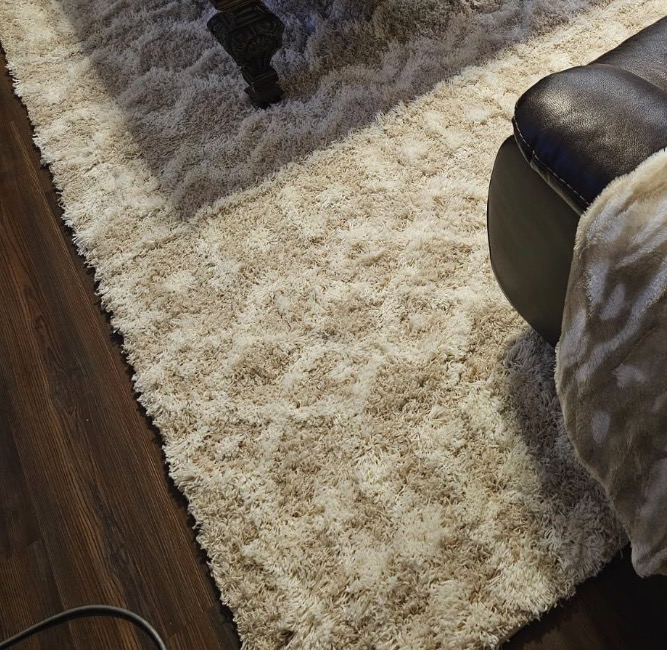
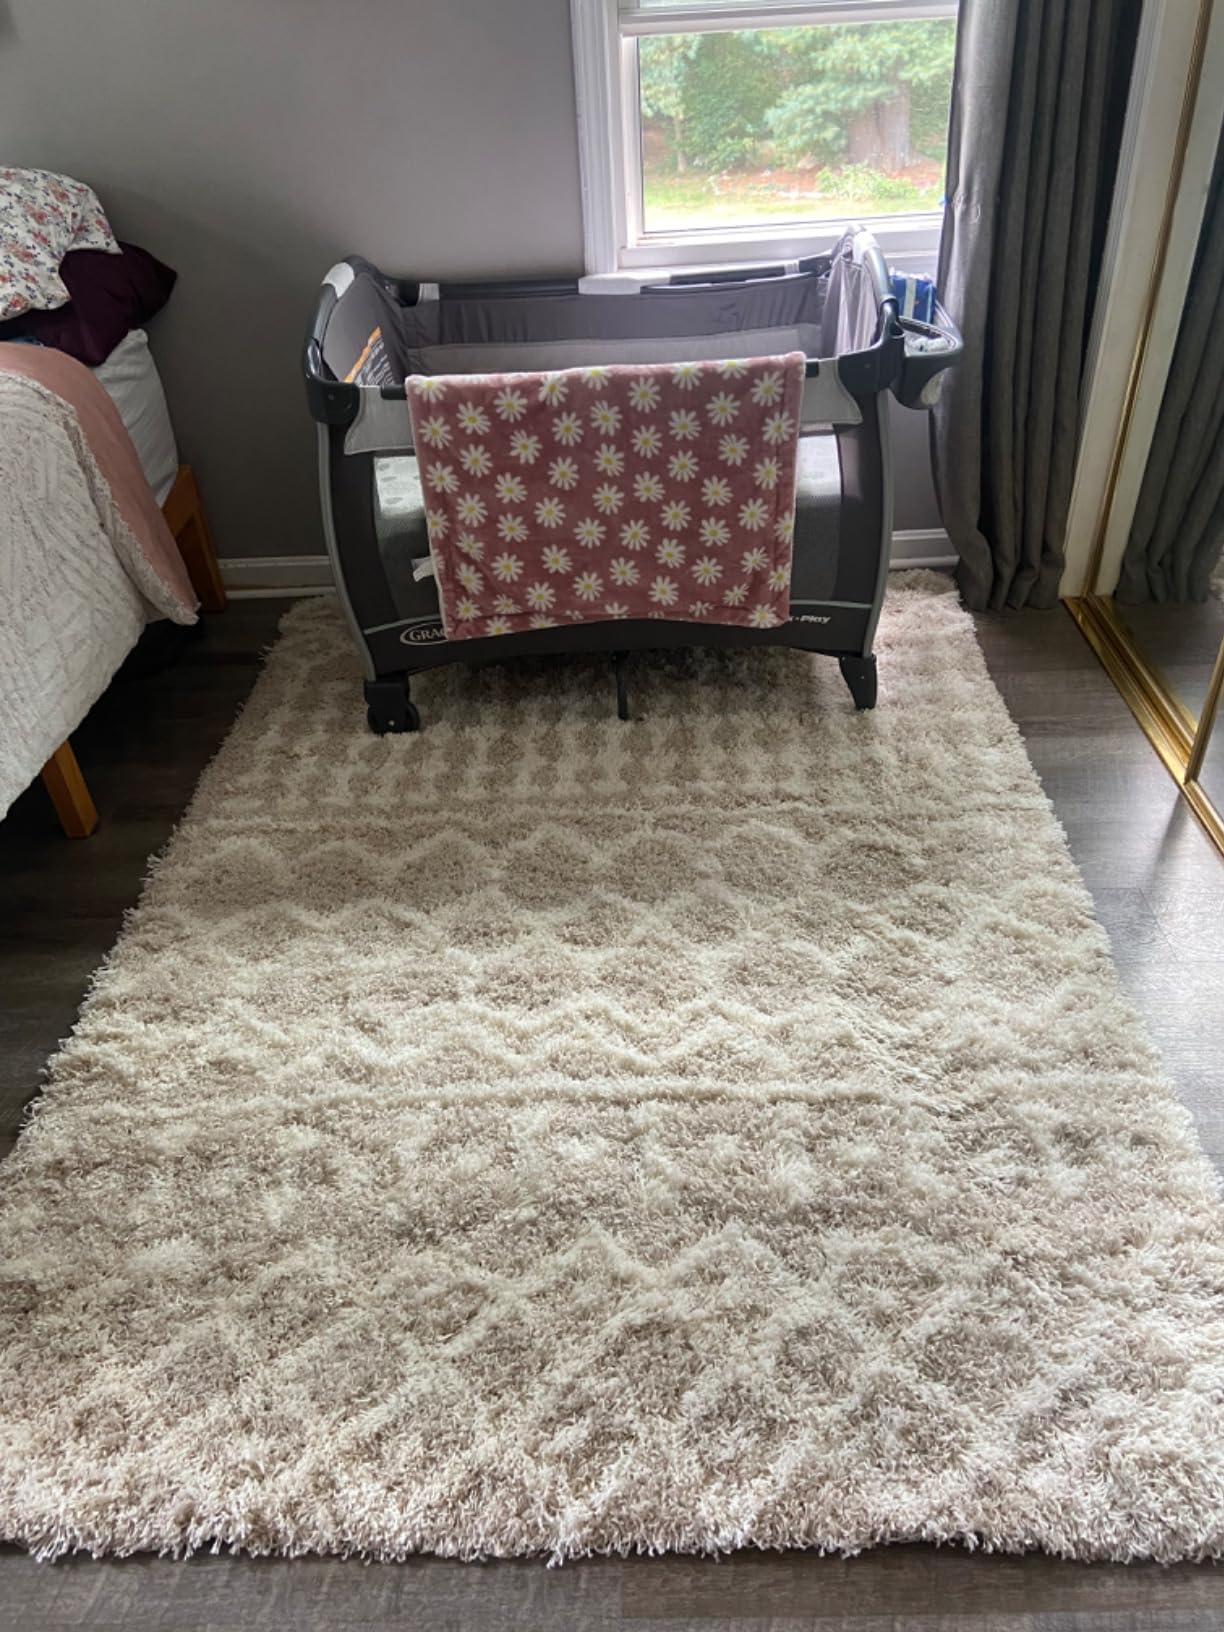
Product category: misc
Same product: yes